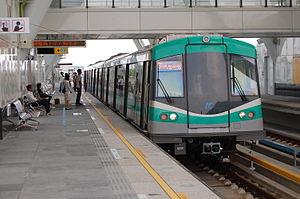
Le métro de Kaohsiung est le second métro de Taiwan et comprend deux lignes. La longueur totale du réseau est de 44,7 km dont 80 % en souterrain et 20 % en aérien, avec 38 stations. Après plusieurs tentatives, la construction du métro a commencé en octobre 2001. La ligne Rouge et la ligne Orange ont été mises en service respectivement le 9 mars et le 14 septembre 2008. Le métro a été construit et est exploité par la Kaohsiung Rapid Transit Corporation sous la forme d'un contrat de concession de 36 ans signé avec la municipalité.